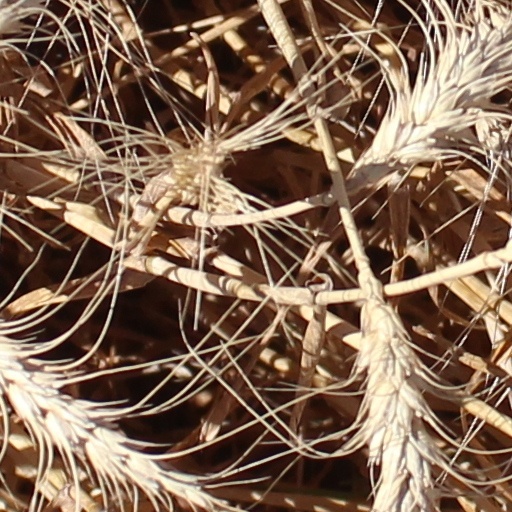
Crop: wheat